1520

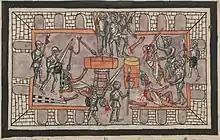
May 22: Aztec warriors and nobles are massacred by the Spaniards at Tenochtitlan

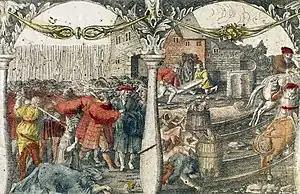
November 8: Stockholm Bloodbath

Year 1520 (MDXX) was a leap year starting on Sunday of the Julian calendar.